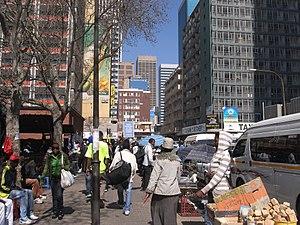
Johannesbourg est une métropole d'Afrique du Sud, fondée en 1886 au Transvaal. Elle est l'actuelle capitale de la province de Gauteng, la plus riche du pays. L'agglomération de Johannesbourg-Pretoria se classe parmi les trente plus grandes régions métropolitaines du monde, avec plus de douze millions d'habitants, et est l'une des six villes mondiales d'Afrique.